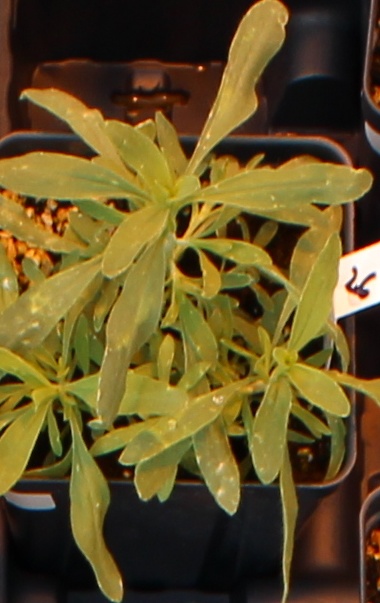
Label: Kochia